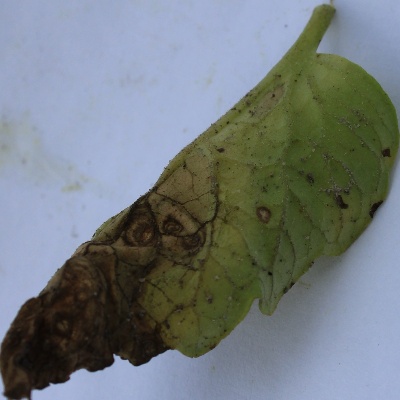
Crop: Tomato
Condition: verticulium wilt